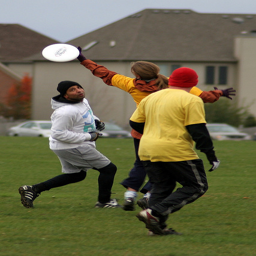
Some people playing with a disc in a grassy field.
Three men on a field playing frisbee.
A girl who is jumping to catch a Frisbee.
Three people standing on the grass playing frisbee.
three people in a field with a frisbee